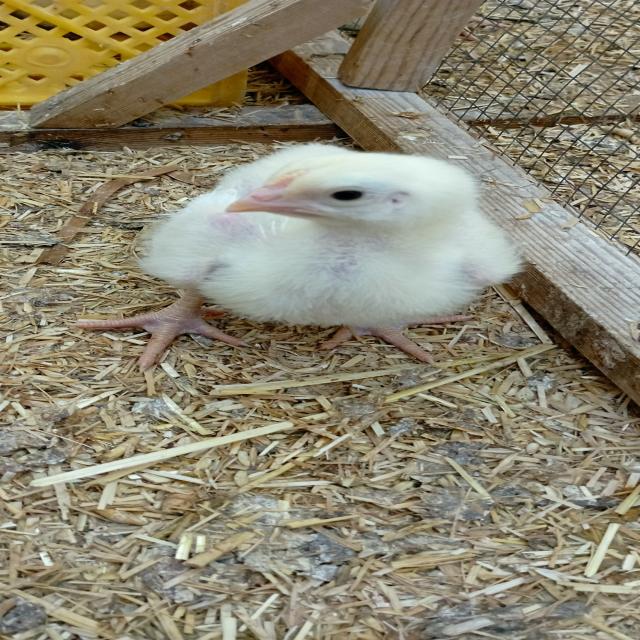
Weight: 321 g